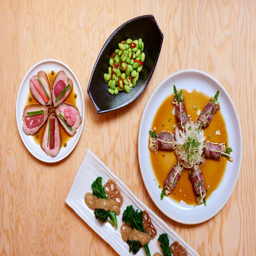
a selection of small dishes on a light wood table